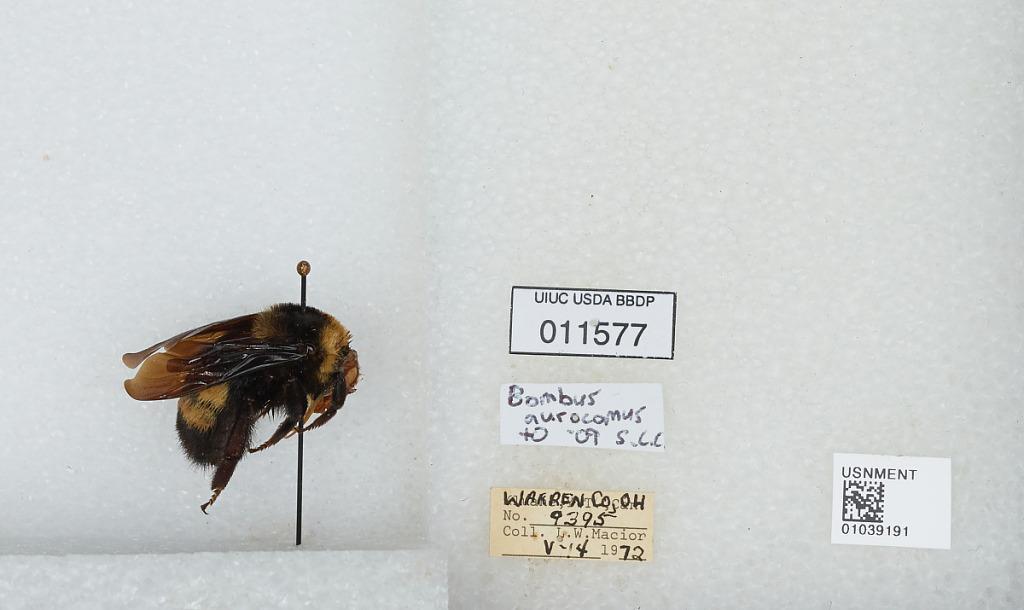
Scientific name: Bombus (Fervidobombus) pensylvanicus pensylvanicus (De Geer)
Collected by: L. Macior
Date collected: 1972-5-14
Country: United States
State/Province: Ohio
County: Warren
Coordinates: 39.4242, -84.1856